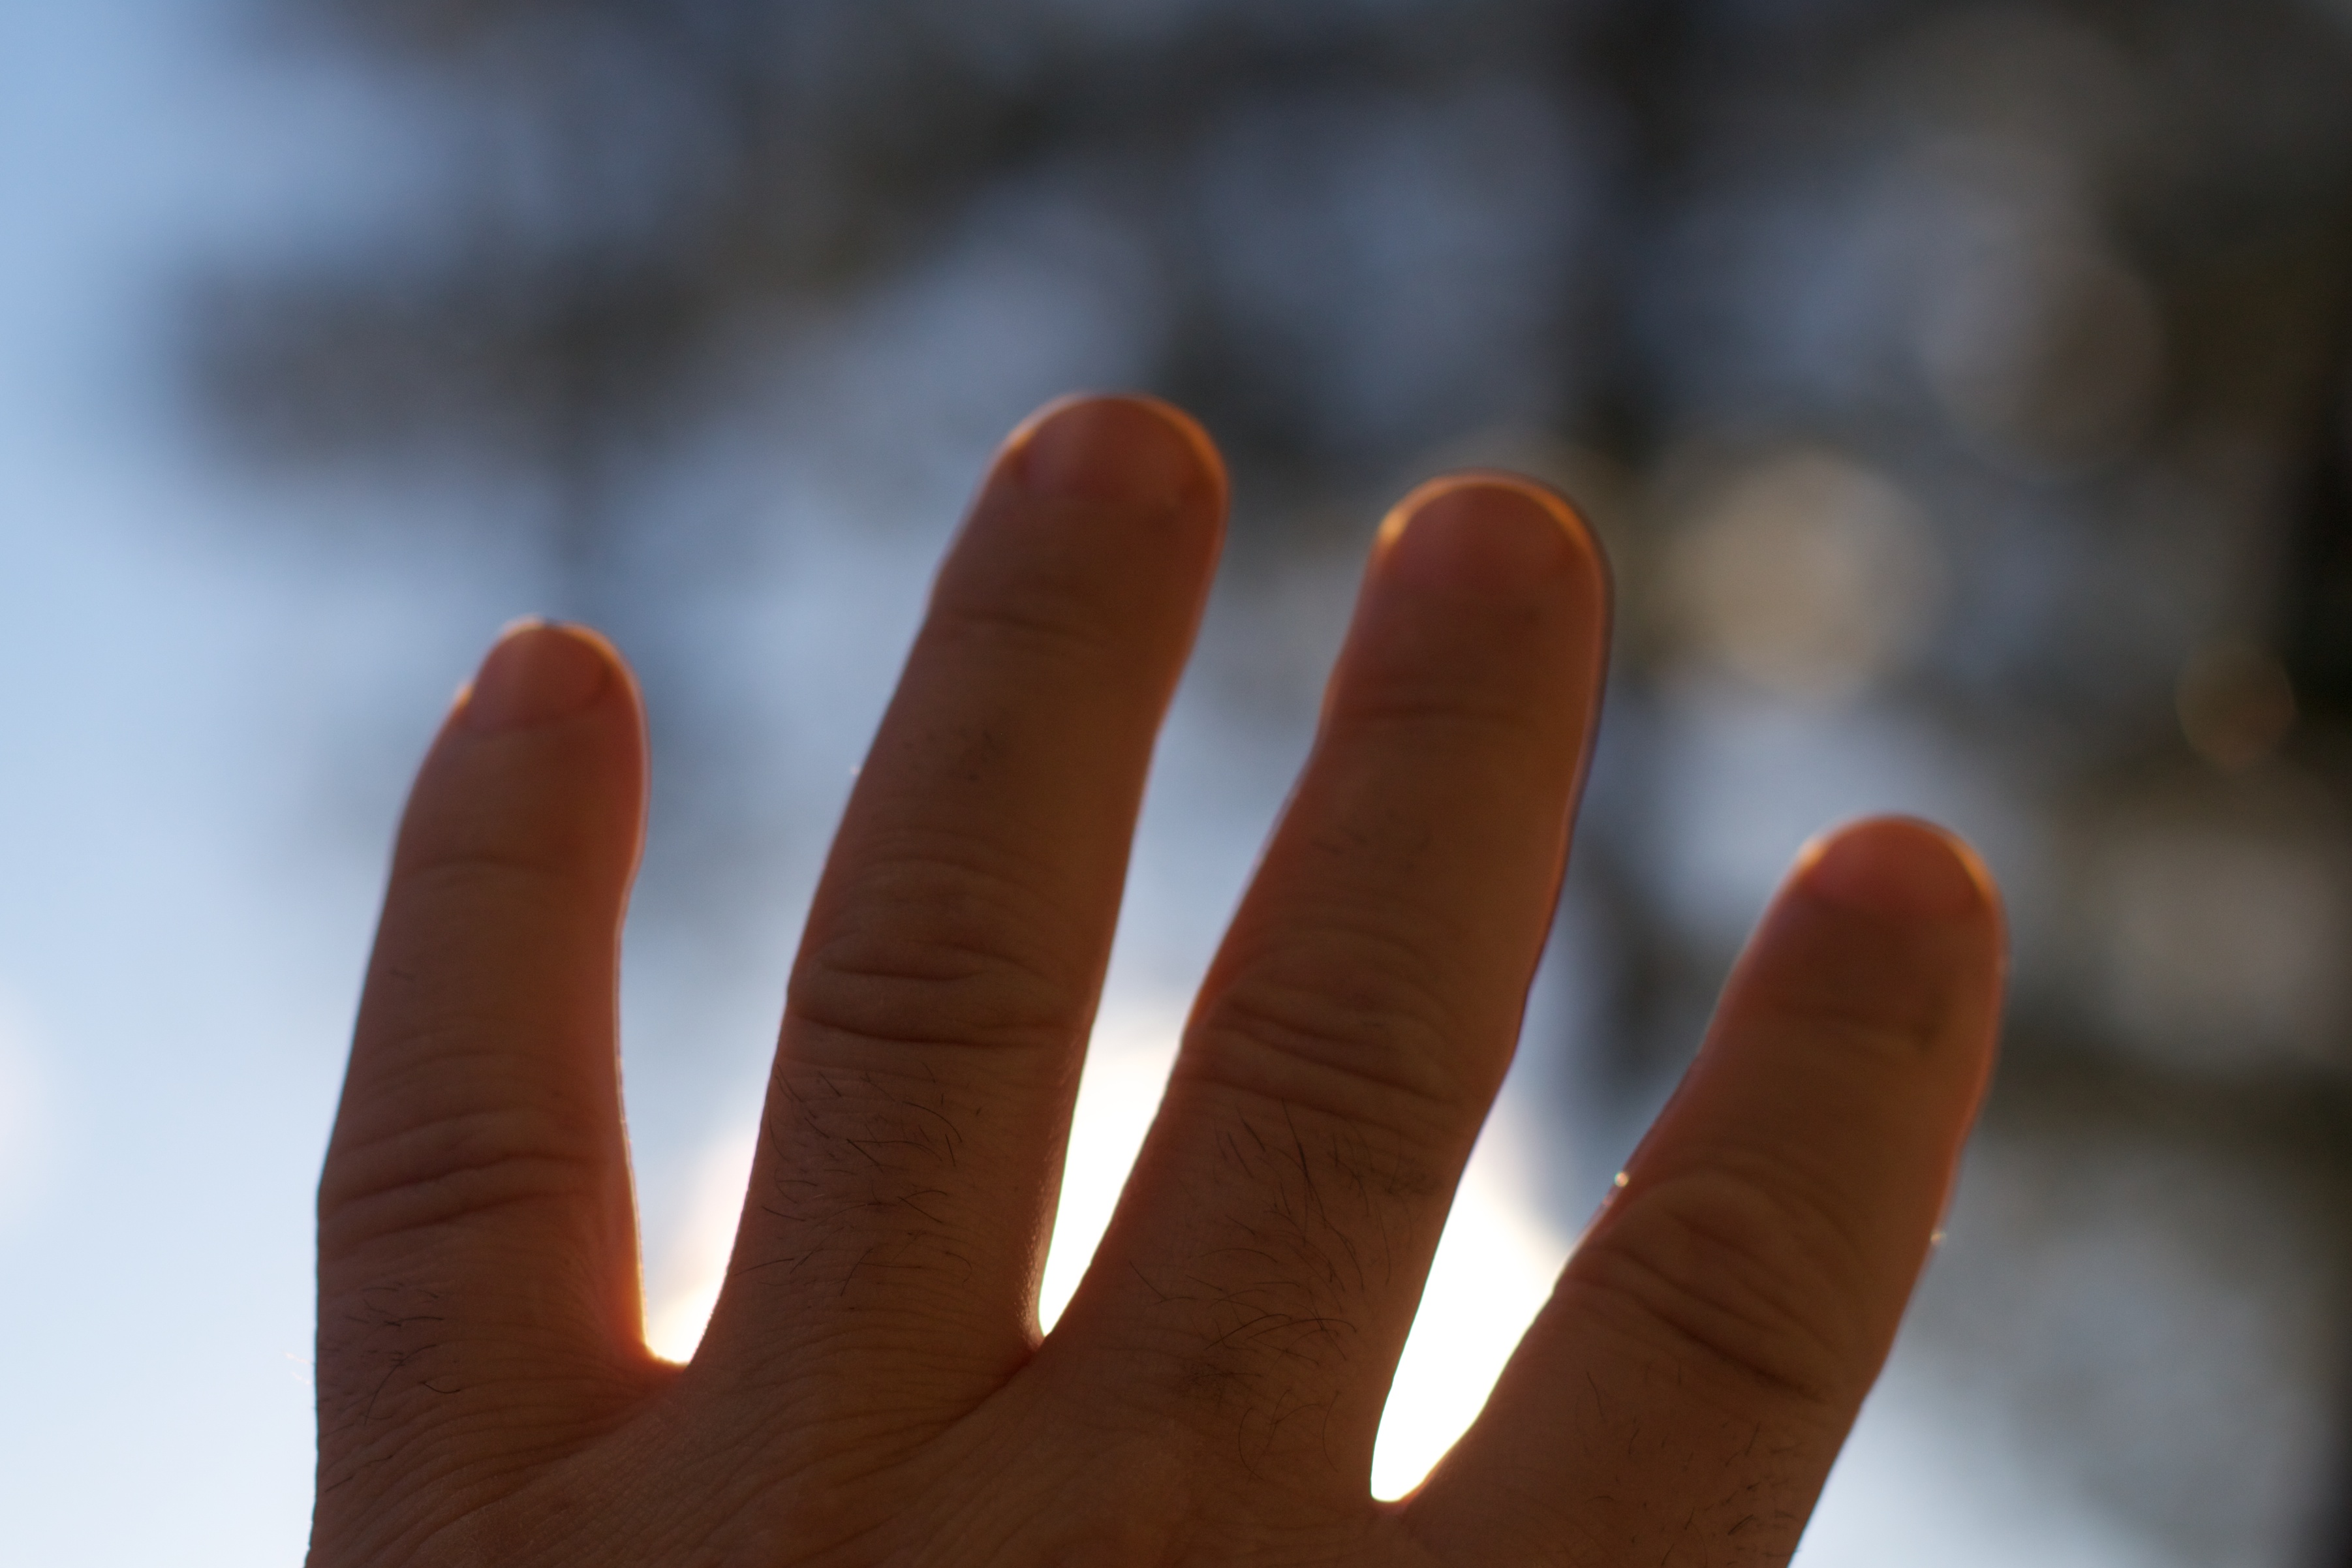
hand, finger, arm, close up, ds106, thumb, sense